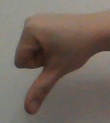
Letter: waw